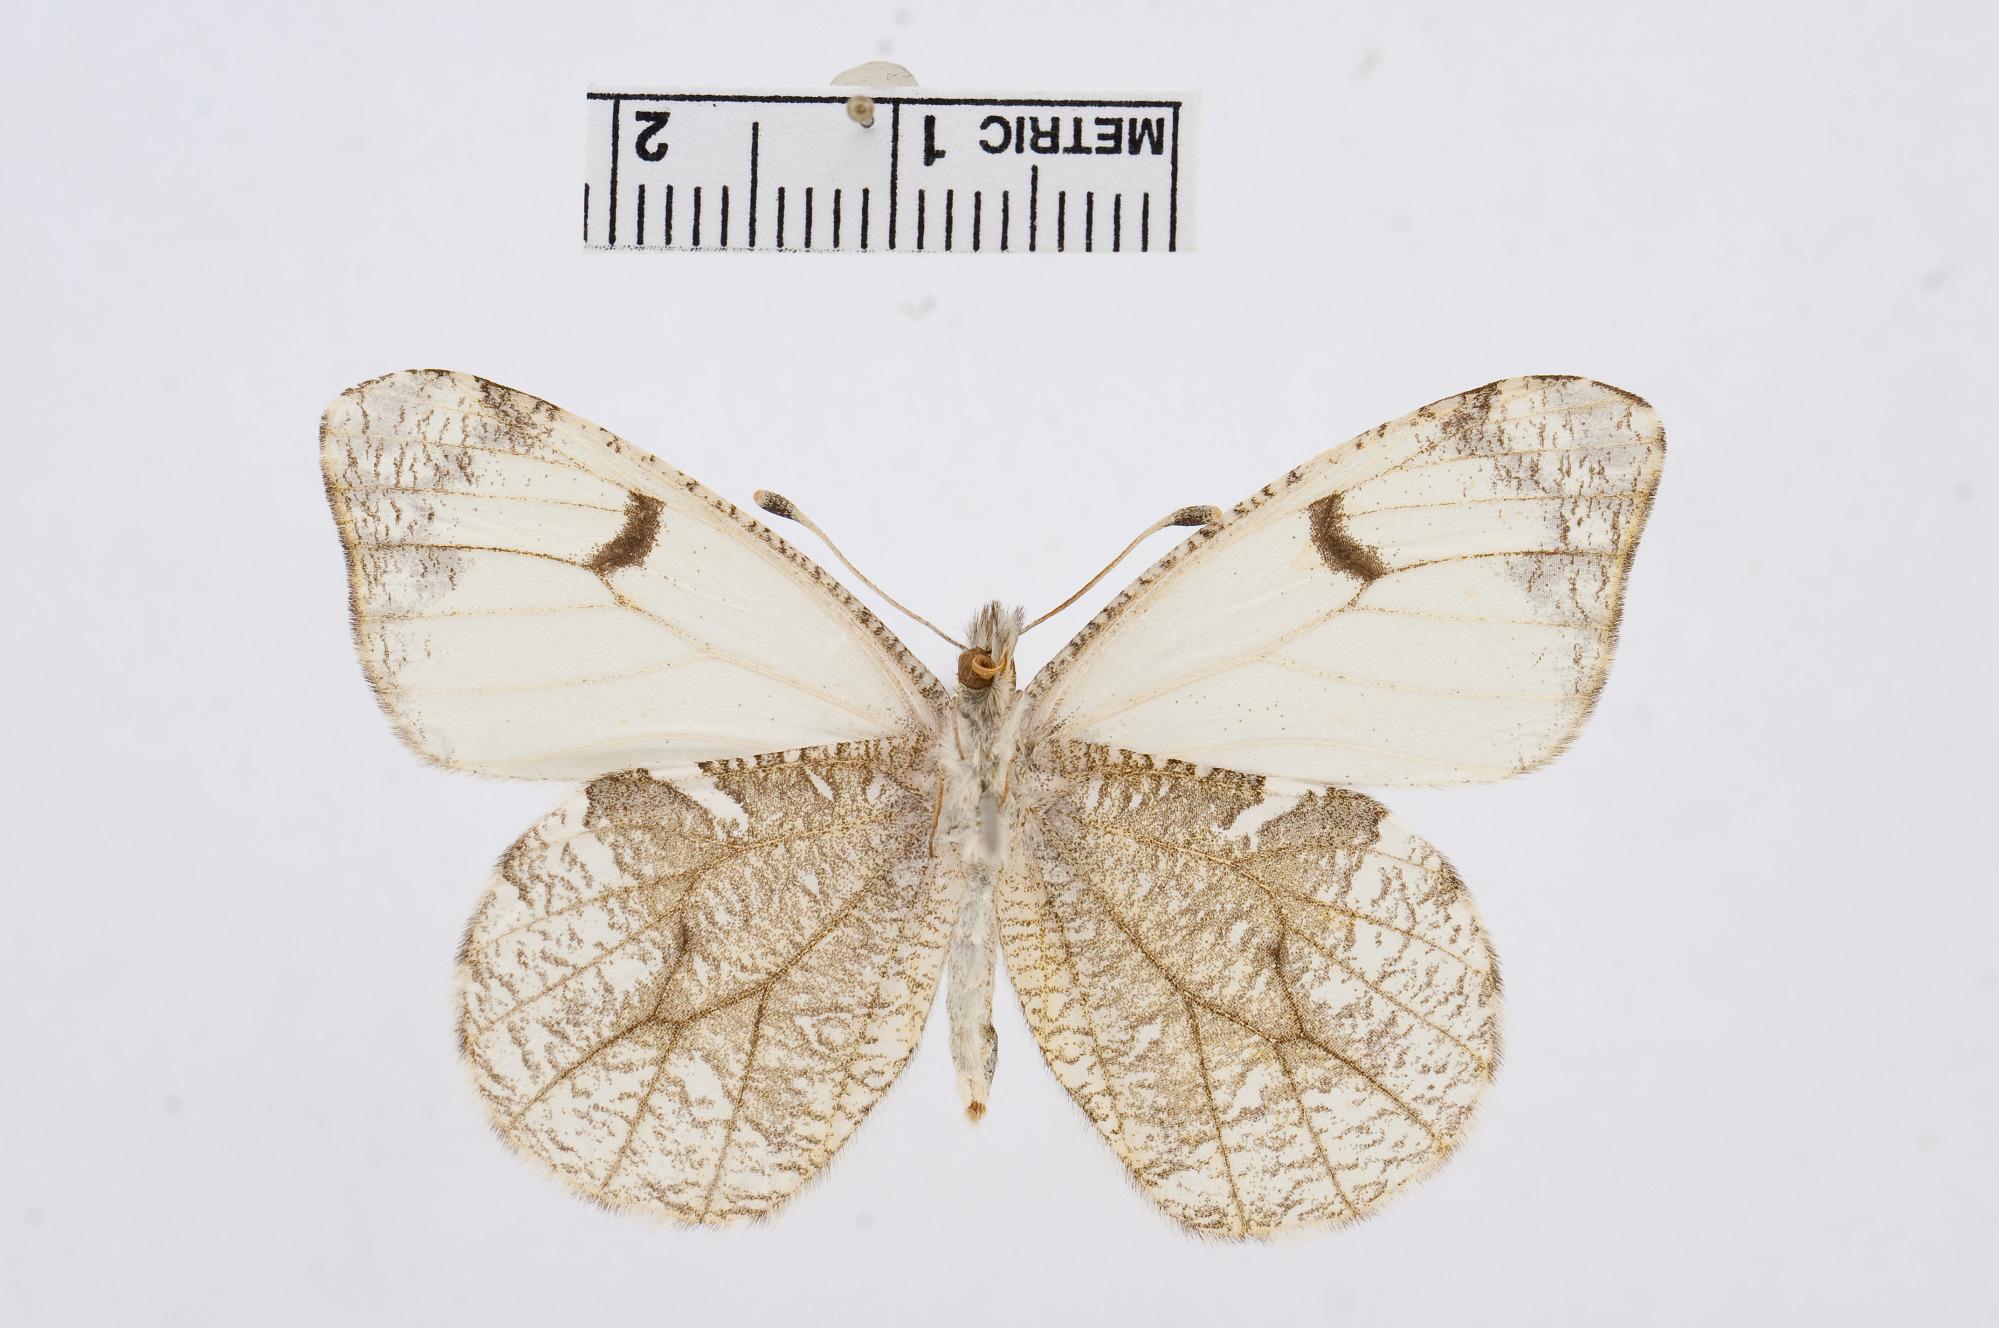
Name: Anthocharis lanceolata
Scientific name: Anthocharis lanceolata Boisduval, 1852
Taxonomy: Animalia, Arthropoda, Insecta, Lepidoptera, Pieridae, Pierinae